Allied intervention in the Russian Civil War

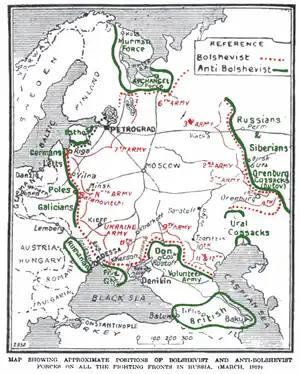
The positions of the Allied expeditionary forces and of the White Armies in European Russia, 1919

The first instance of British involvement in the war was the landing in Murmansk in early March 1918. 170 British troops arrived on 4 March 1918, the day after the signing of the Treaty of Brest-Litovsk. On 2 May, British troops took part in their first military engagement. A party of White Finns had captured the Russian town of Pechenga, and British marines fought alongside Red Guards to capture the area by 10 May with several casualties. In this first engagement, British troops had fought against a White force in support of the Red Army. In the following months, British forces in the area were largely engaged in small battles and skirmishes with White Finns. However, Soviet–Allied relations were passing from distrust to open hostility. A Bolshevik force was sent to take control of the town up the Murmansk-Petrograd railway, but in a series of skirmishes the Allied forces repelled the attack. This was the first real fighting between the troops of the Allies and the Reds. A trainload of Bolshevik troops was also found at Kandalaksha heading north, but the British managed to convince them to stop, before Serb reinforcements arrived and took over the train.